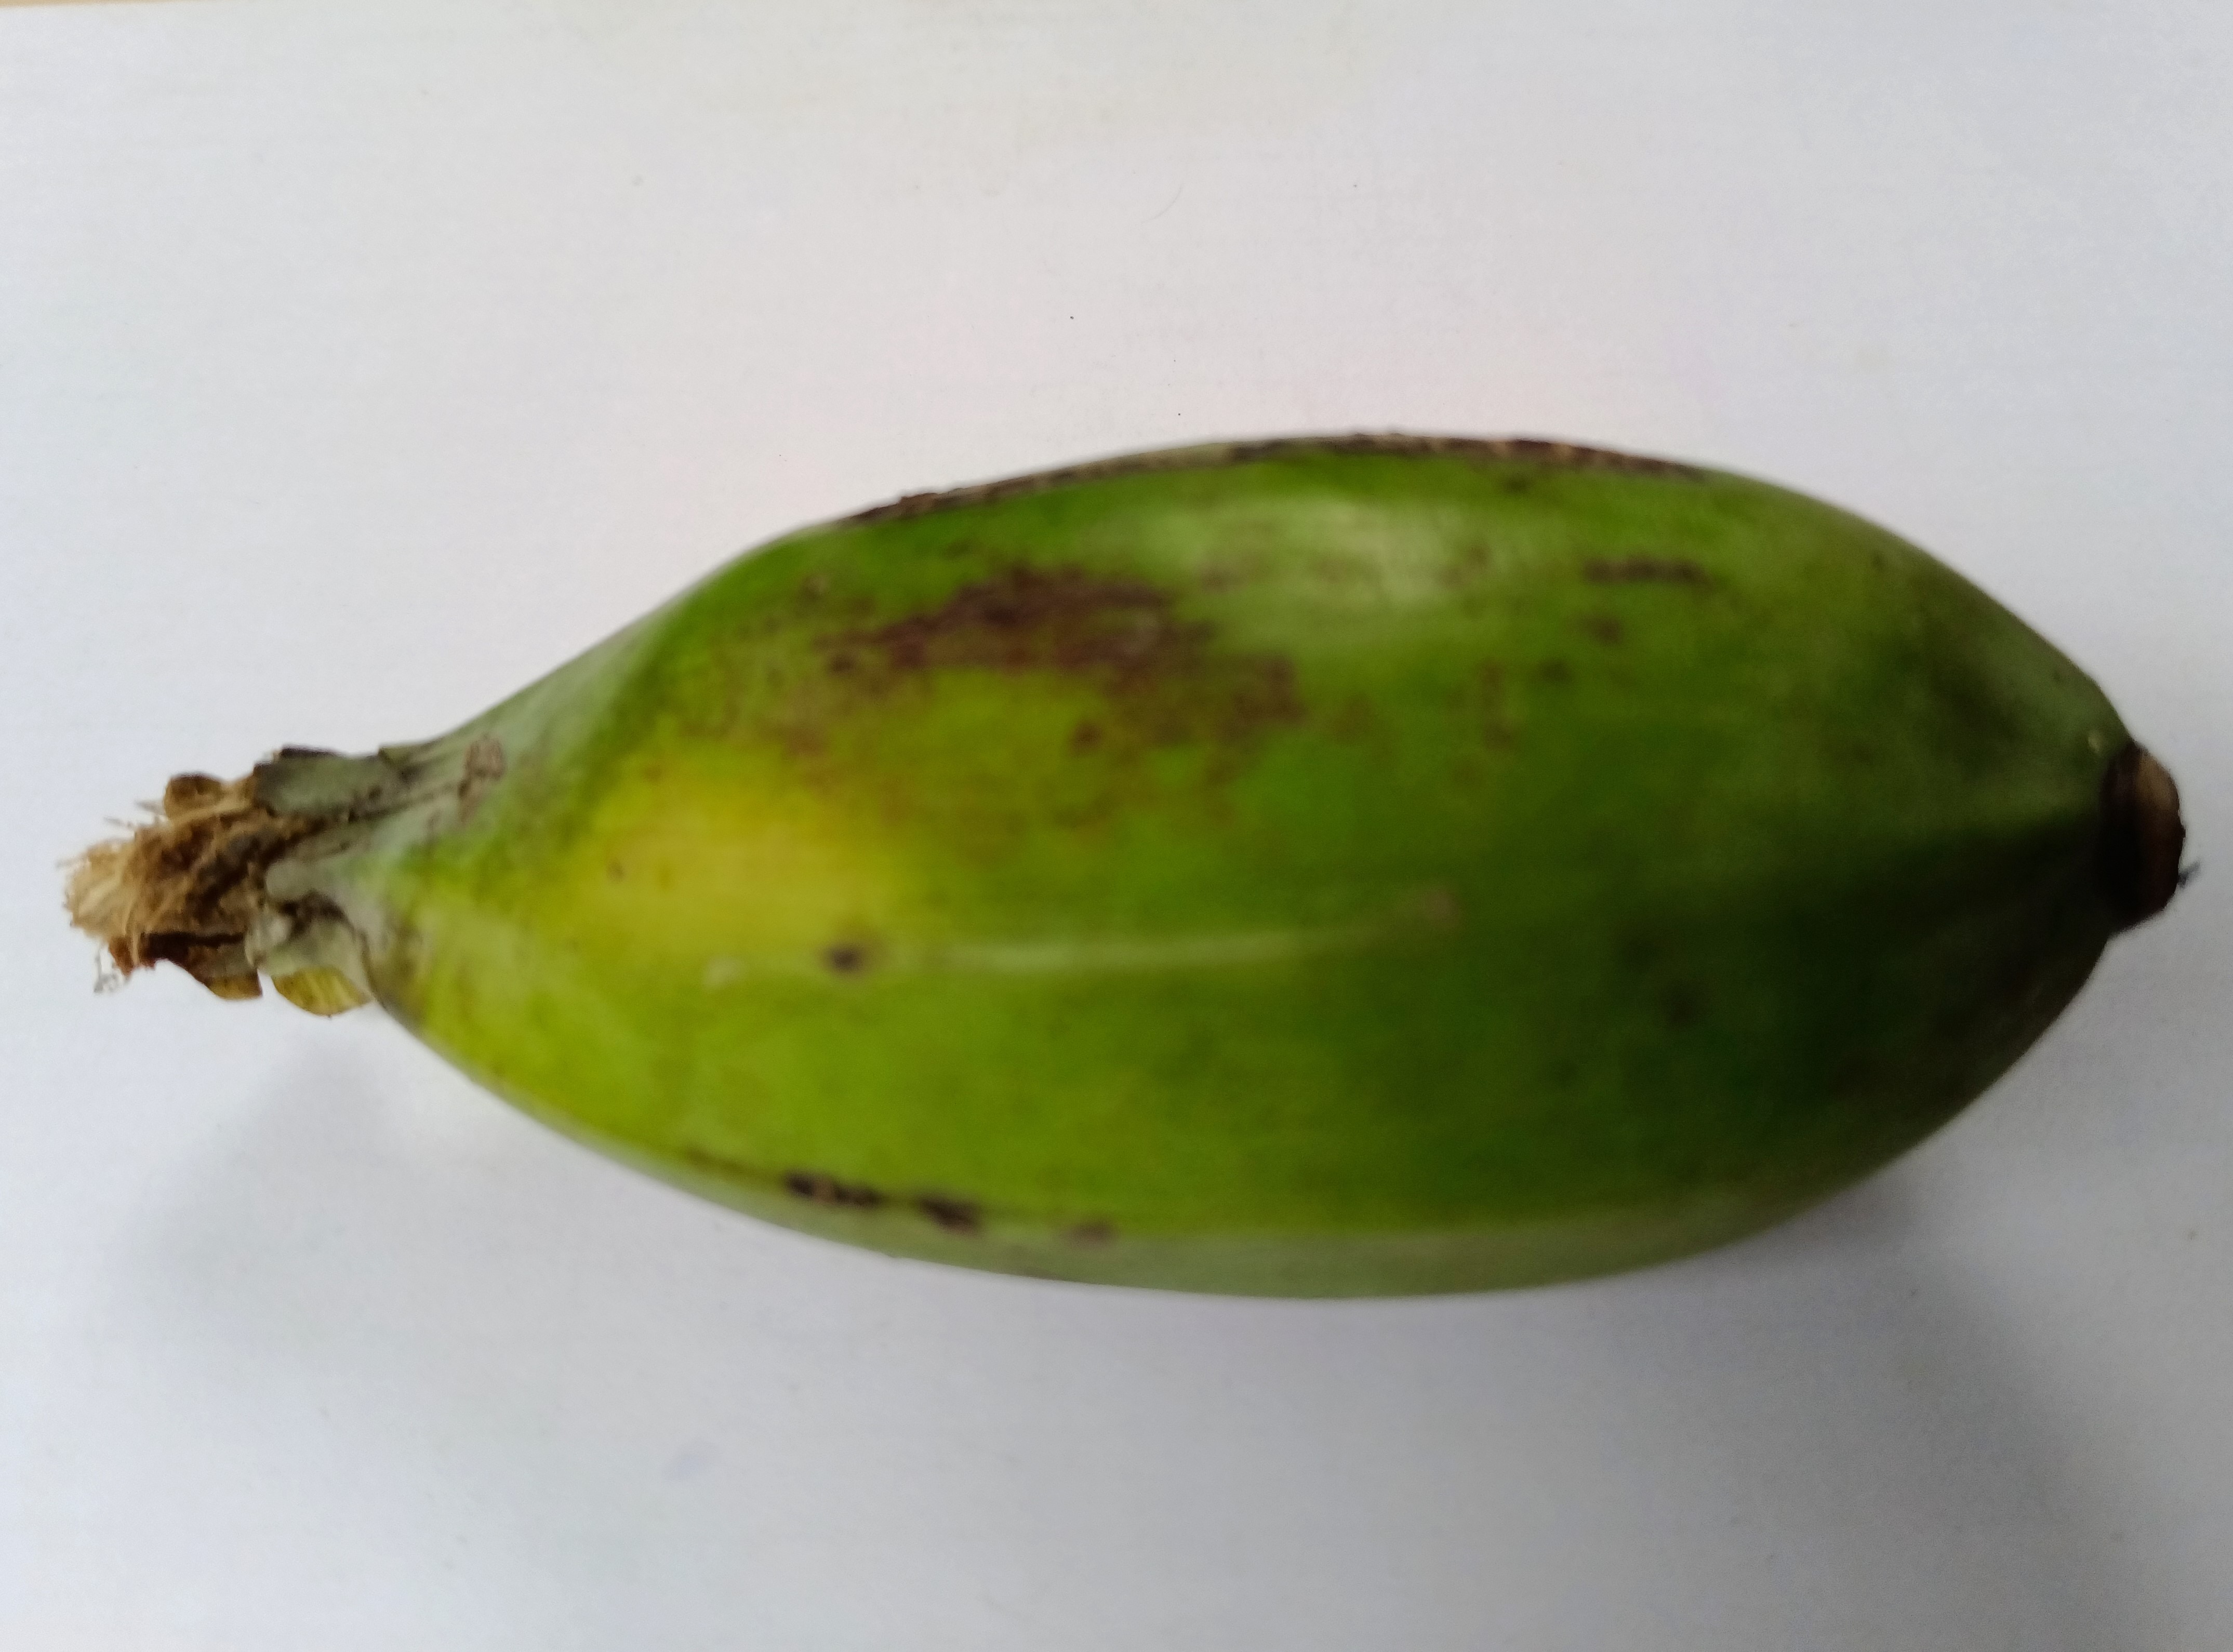
Banana variety: Bichi